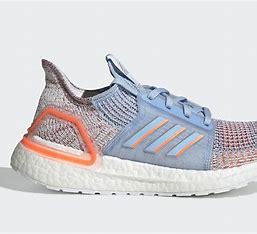
Brand: Adidas
Model: Ultra Boost 19